Bruce Almighty

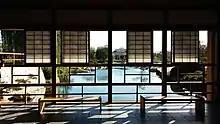
The "Shoin" building at the Japanese Garden in Los Angeles was used as the spa.

In June 2000, it was announced that Universal Pictures had paid over $1 million for a spec script titled "Bruce Almighty" with the intention of positioning the script as a directing vehicle for Tom Shadyac via his Universal based production company Shady Acres. Jim Carrey signed on to star in March 2002 with Steve Oedekerk rewriting the script. Previously, Carrey had been slated to star in another comedy for Universal titled 'Dog Years' to be directed by Gary Ross, but following that film's cancellation, Universal was eager to get Carrey onto another project.